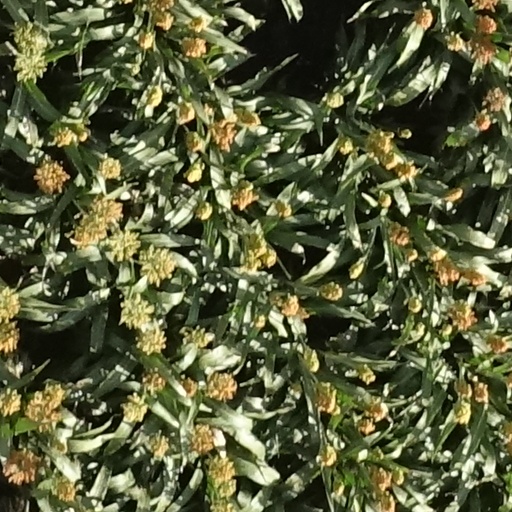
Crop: sorghum